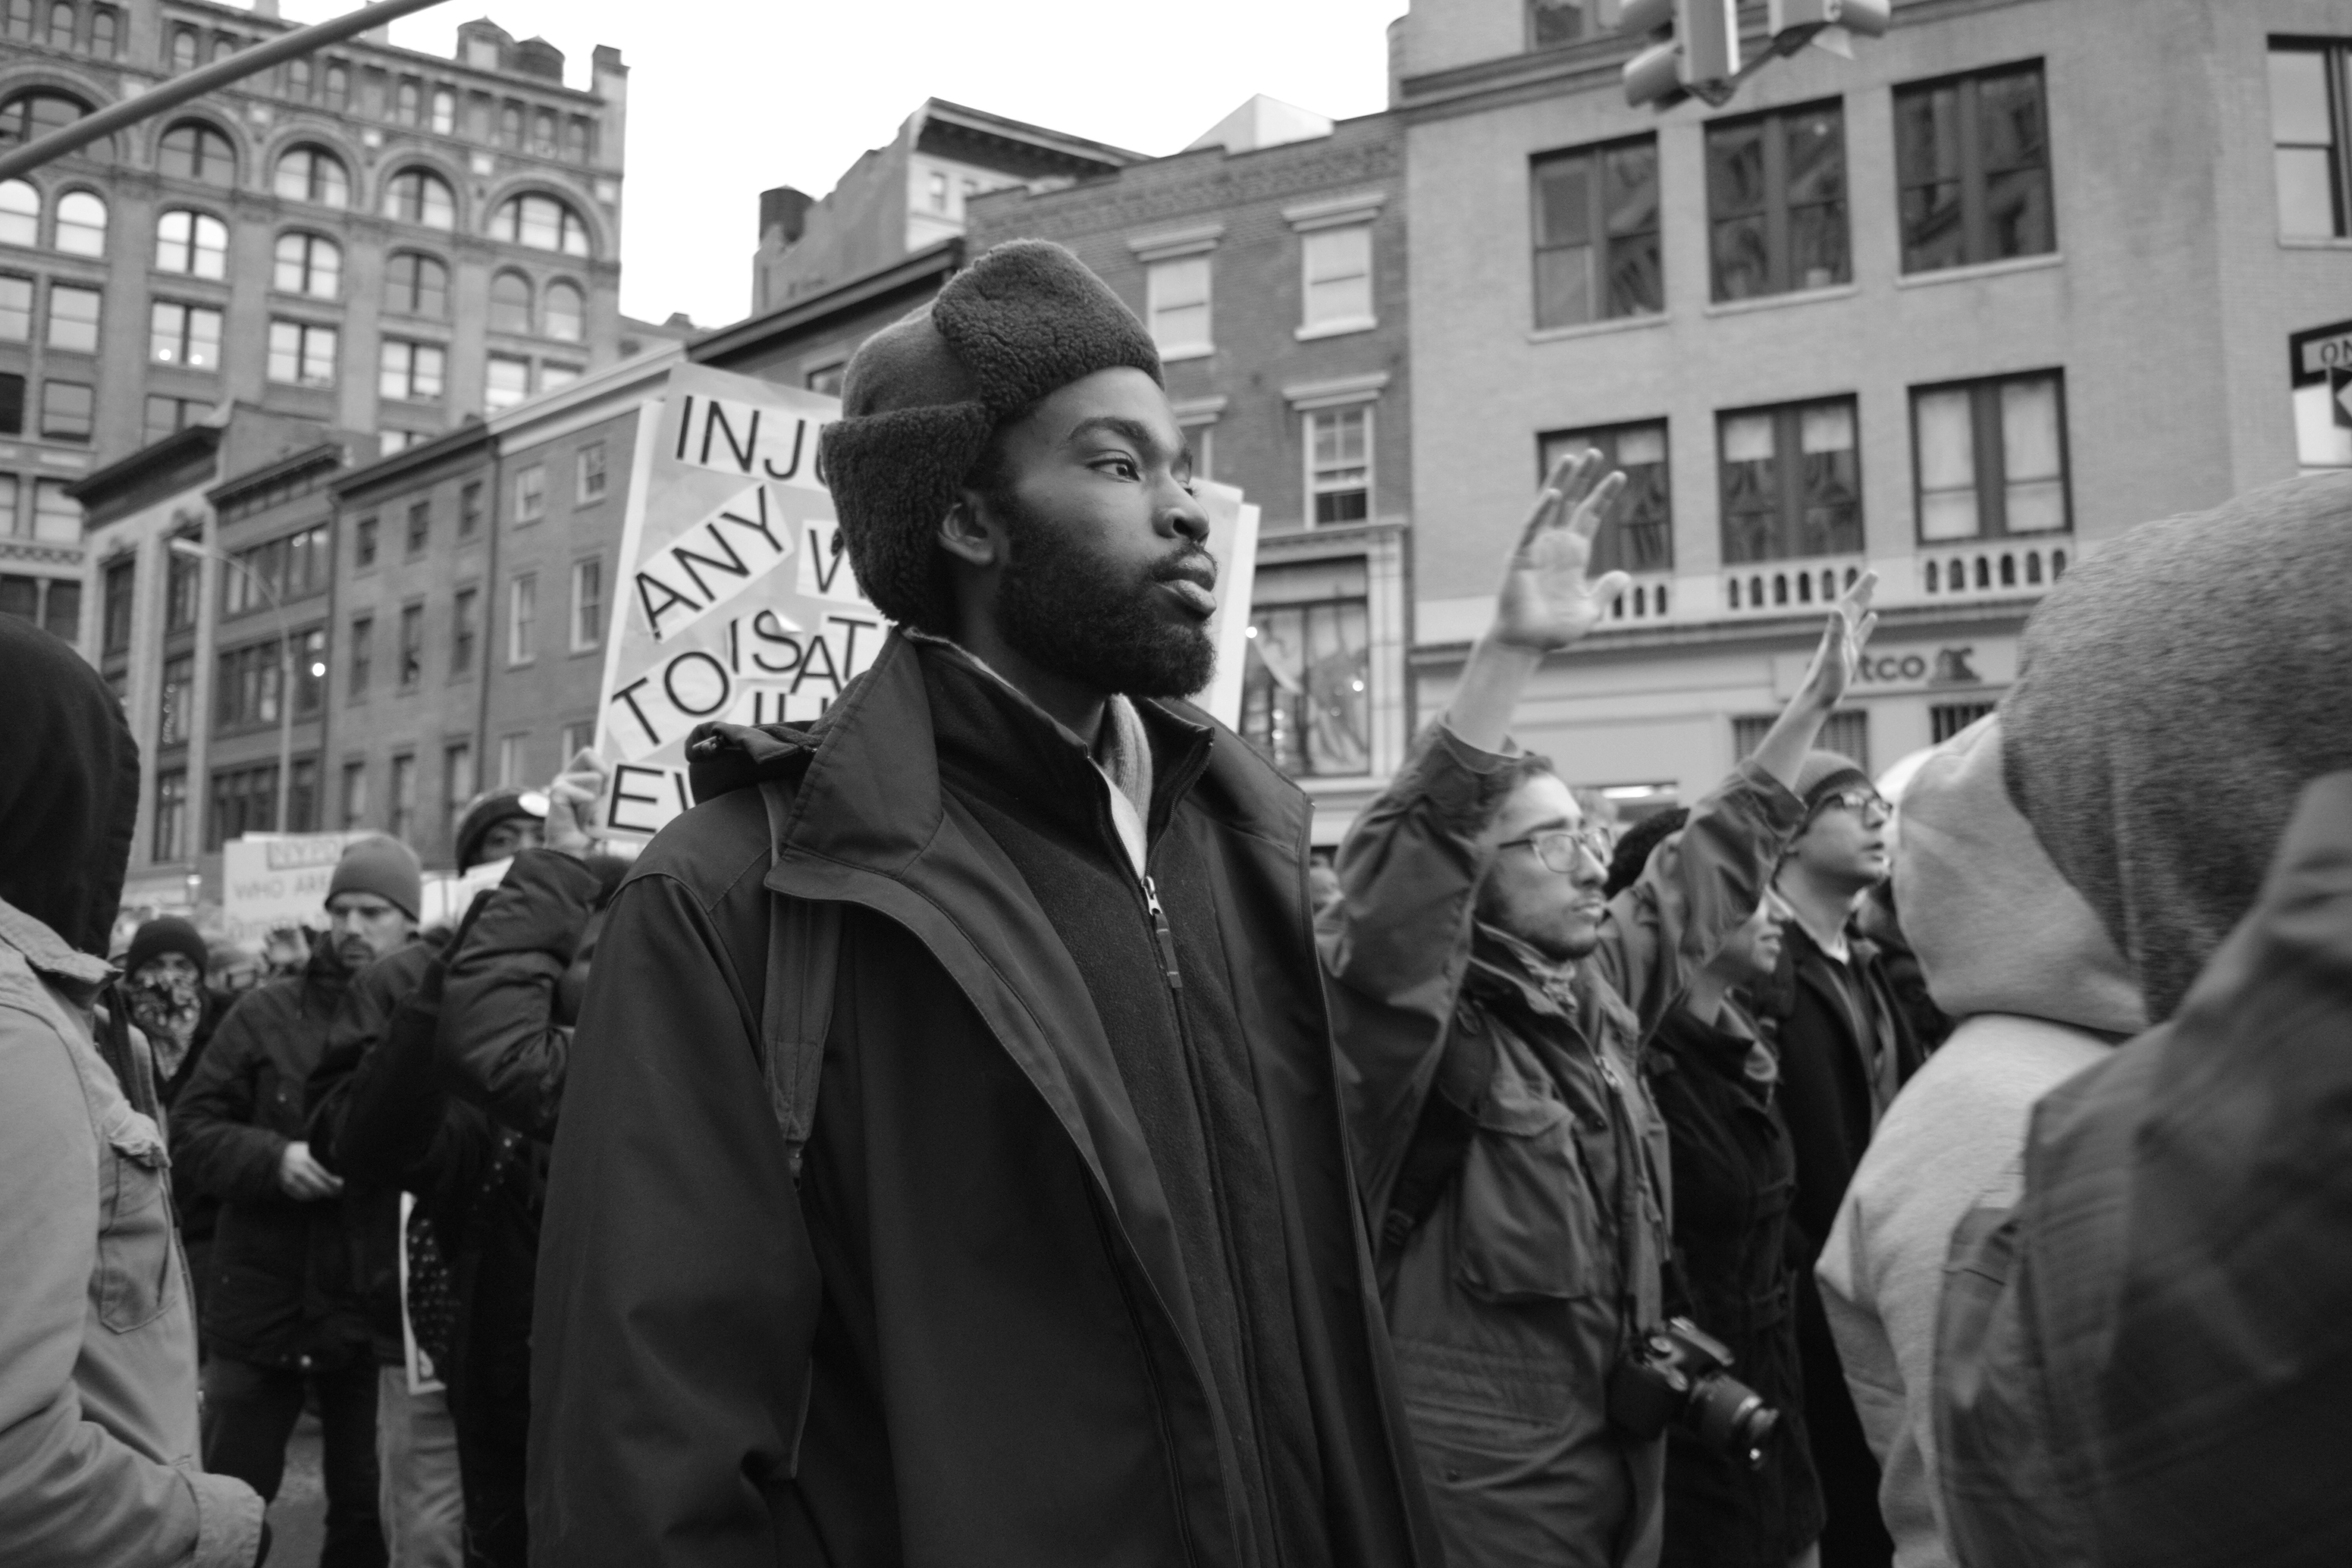
person, black and white, people, road, street, night, urban, manhattan, crowd, nyc, peace, black, monochrome, blackandwhite, justice, infrastructure, newyorkcity, photograph, calle, nuevayork, police, march, policia, demonstration, protest, nikond3300, nypd, africanamerican, lives, handsup, protesters, abuse, matter, dontshoot, michaelbrown, abuso, nojusticenopeace, protestas, icantbreathe, ericgarner, blacklivesmatter, handsupdontshoot, millionsmarchnyc, monochrome photography